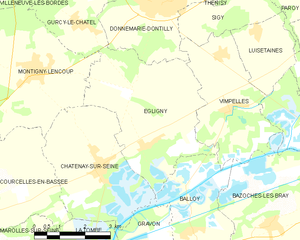
Carte des communes françaises Égligny